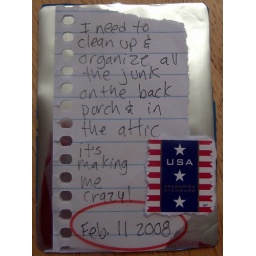
silver paper from a free pantyhose offer in the mail red circle on acetate from a credit card offer.stamp from junk mail too